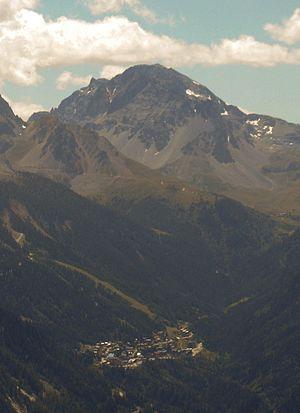
La station de Valfréjus vue depuis la porte de l'Orgère, entrée du parc national de la Vanoise.